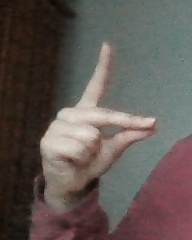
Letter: ta